Gulf of Kutch

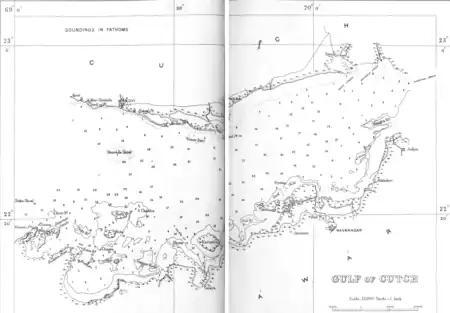
Gulf of Kutch in 1896

The Gulf of Kutch is located between the peninsula regions of Kutch and Saurashtra, bounded in the state of Gujarat that borders Pakistan. It opens towards the Arabian Sea facing the Gulf of Oman.